Rambo (2008 film)

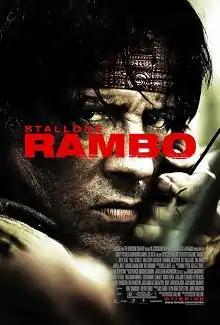
Theatrical release poster

Rambo is a 2008 American war action film directed and co-written by Sylvester Stallone, based on the character John Rambo created by author David Morrell for his novel "First Blood". A sequel to "Rambo III" (1988), it is the fourth installment in the "Rambo" film series and co-stars Julie Benz, Paul Schulze, Matthew Marsden, Graham McTavish, Rey Gallegos, Tim Kang, Jake La Botz, Maung Maung Khin, and Ken Howard. The film is dedicated to the memory of Richard Crenna, who died in 2003. Crenna had played Colonel Sam Trautman in the previous films. In the film, Rambo (reprised by Stallone) leads a group of mercenaries into Burma to rescue Christian missionaries, who have been kidnapped by a local infantry unit.